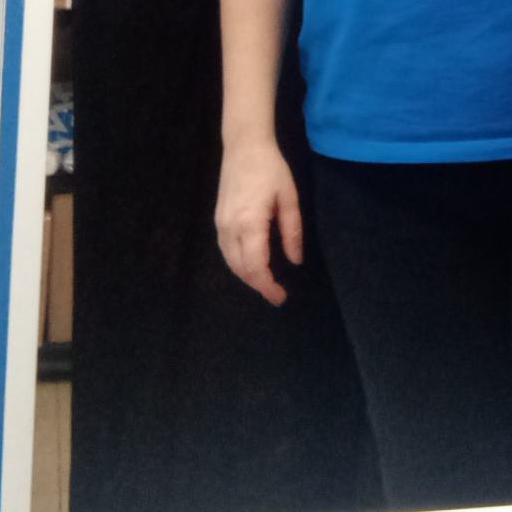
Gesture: no_gesture